SODRE

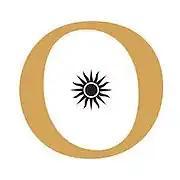
Seal of the SODRE Symphony Orchestra

The Youth Orchestra was launched in 2011, as a result of an alliance between Sodre and the "Fundación Sistema de Orquestas Juveniles e Infantiles del Uruguay". Made up of more than 100 young musicians, it performs more than 50 concerts a year and has been awarded the National Award for Citizen Excellence on two occasions by the Latin American Development Center.